Iraqi Intelligence Service

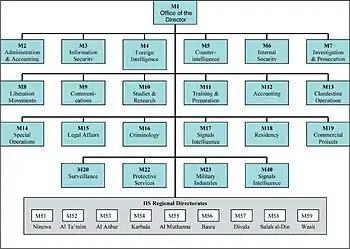

IIS was organized as a number of Bureaus which oversaw the individual directorates. The following list gives the directorates divided by bureau, and a brief description of the directorate: